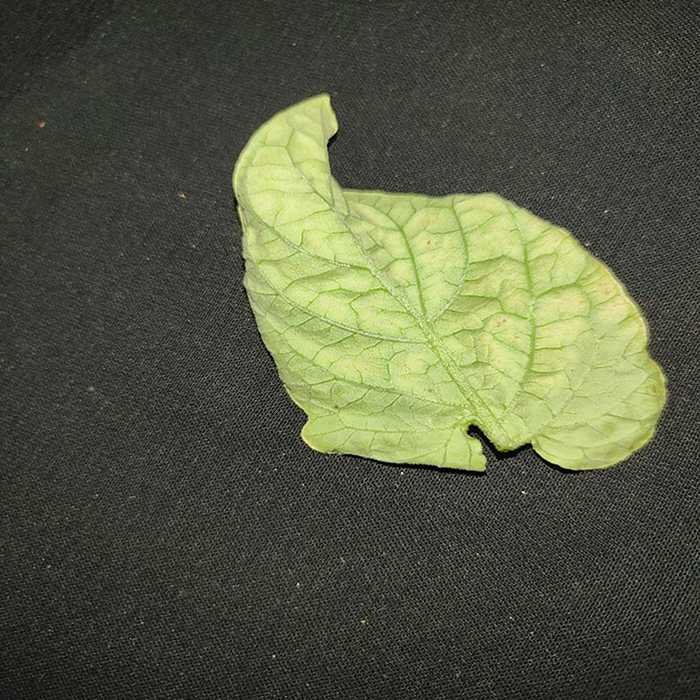
Plant: Tomato
Label: Tomato spotted wilt